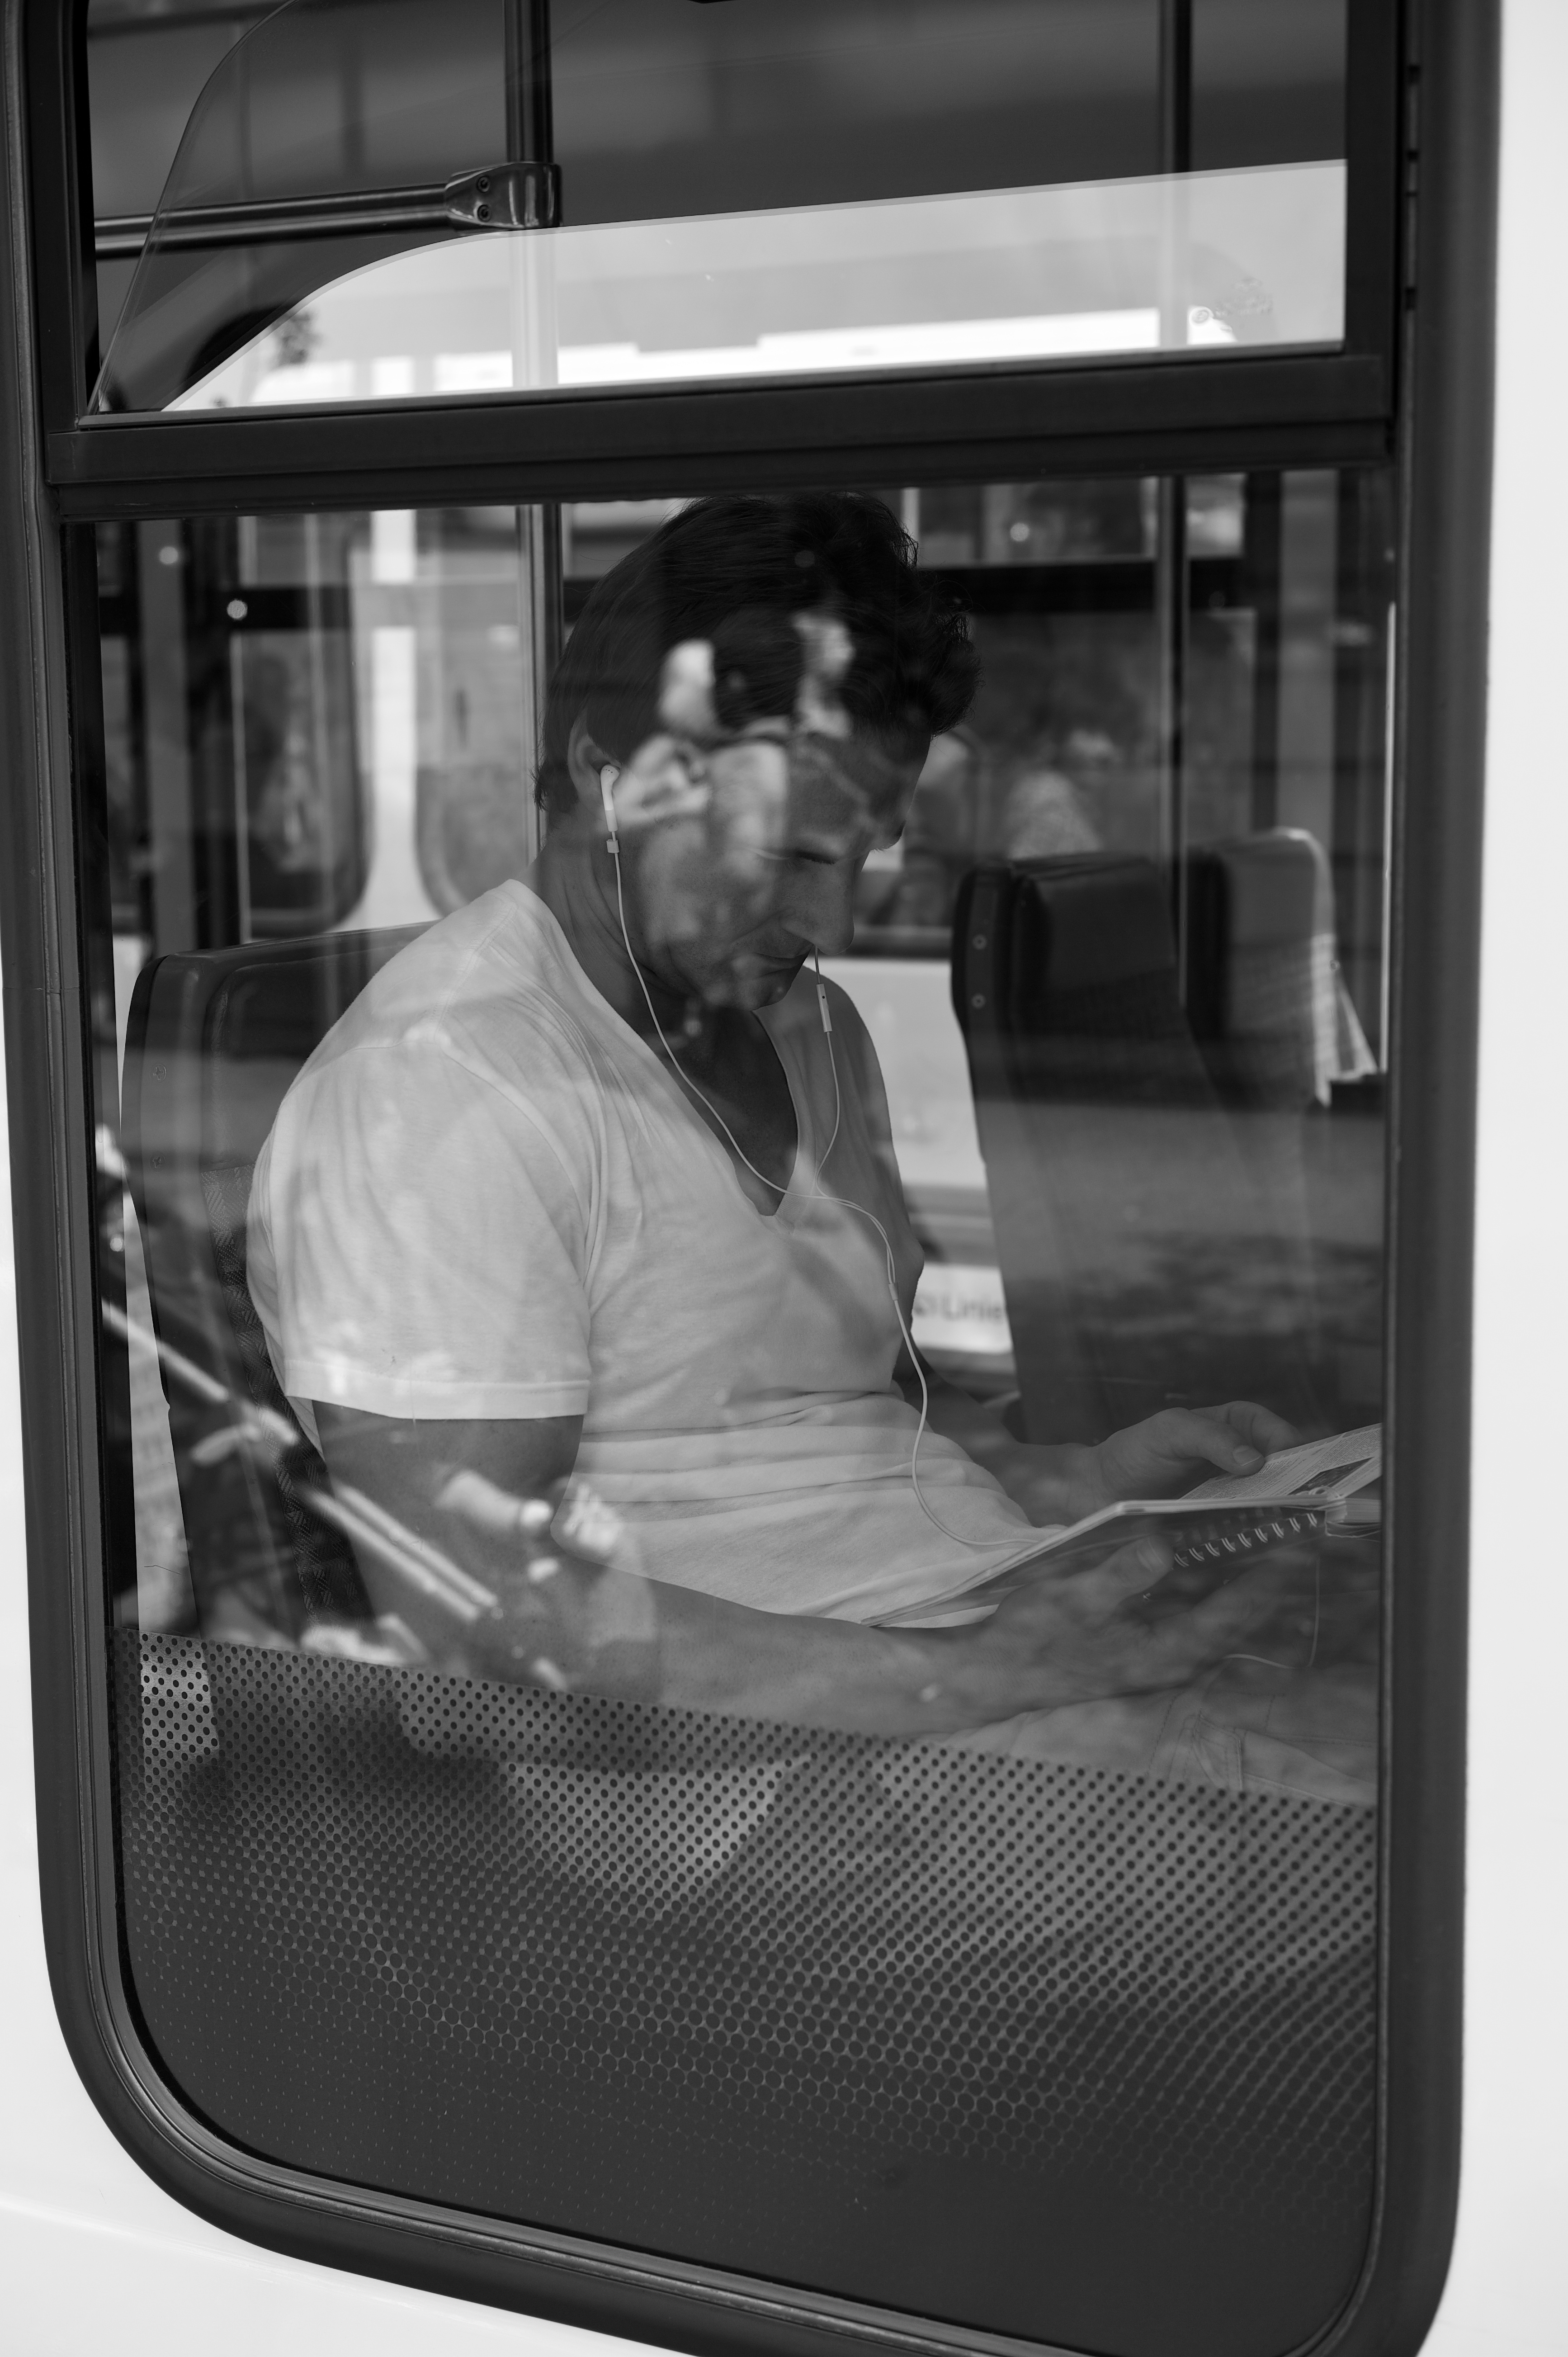
black and white, white, street, photography, ebook, training, black, monochrome, product, streetphotography, flickr, thomas, video, olympus, omd, fuji, leica, monochrom, leuthard, hcb, thomasleuthard, streettogs, monochrome photography